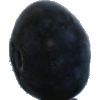
Label: blueberry